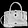
Label: Bag